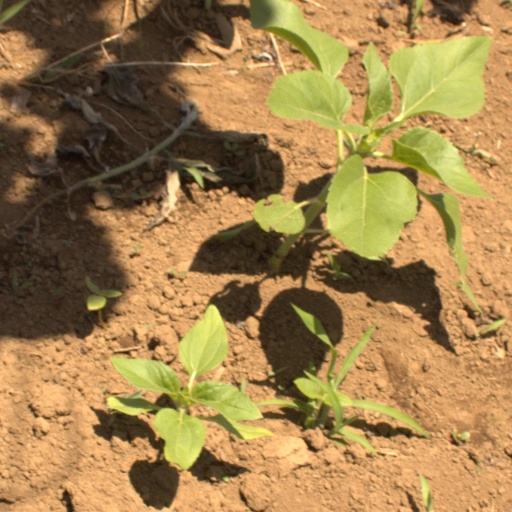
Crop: Jerusalem artichoke